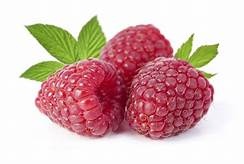
Label: raspberry